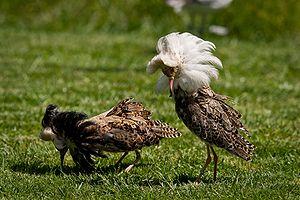
Cette liste de la faune française regroupe les espèces de Charadriiformes peuplant la France métropolitaine.